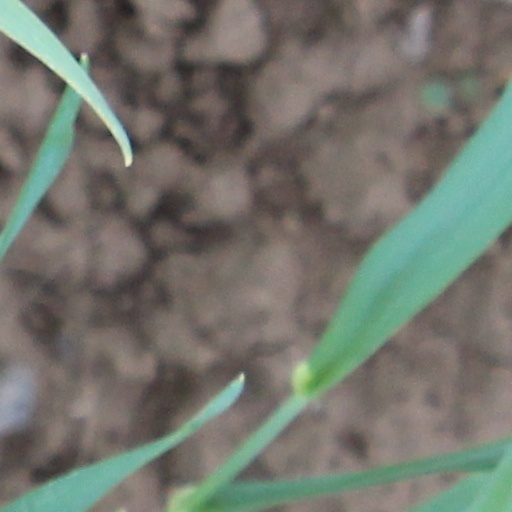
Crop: wheat